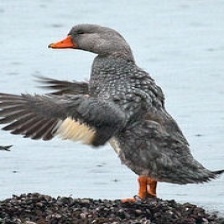
Species: STEAMER DUCK
Scientific name: TACHYERES
ImageNet parent category: drake